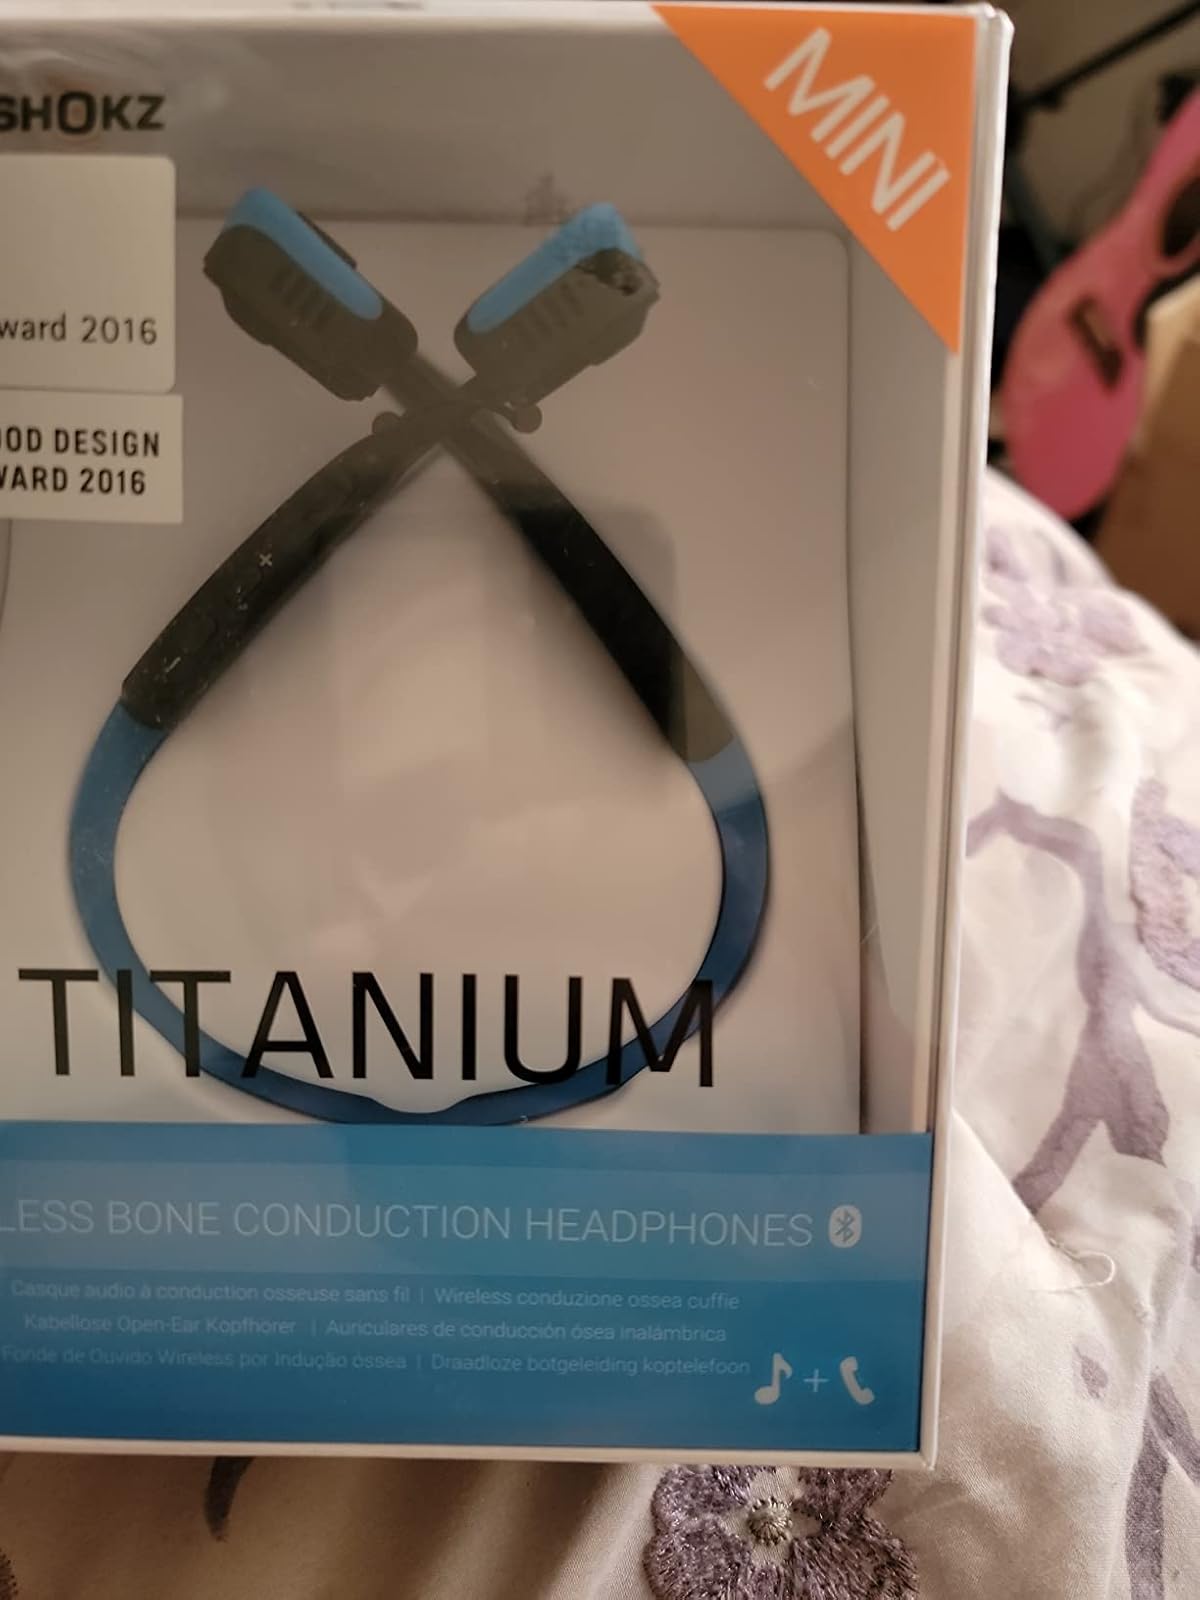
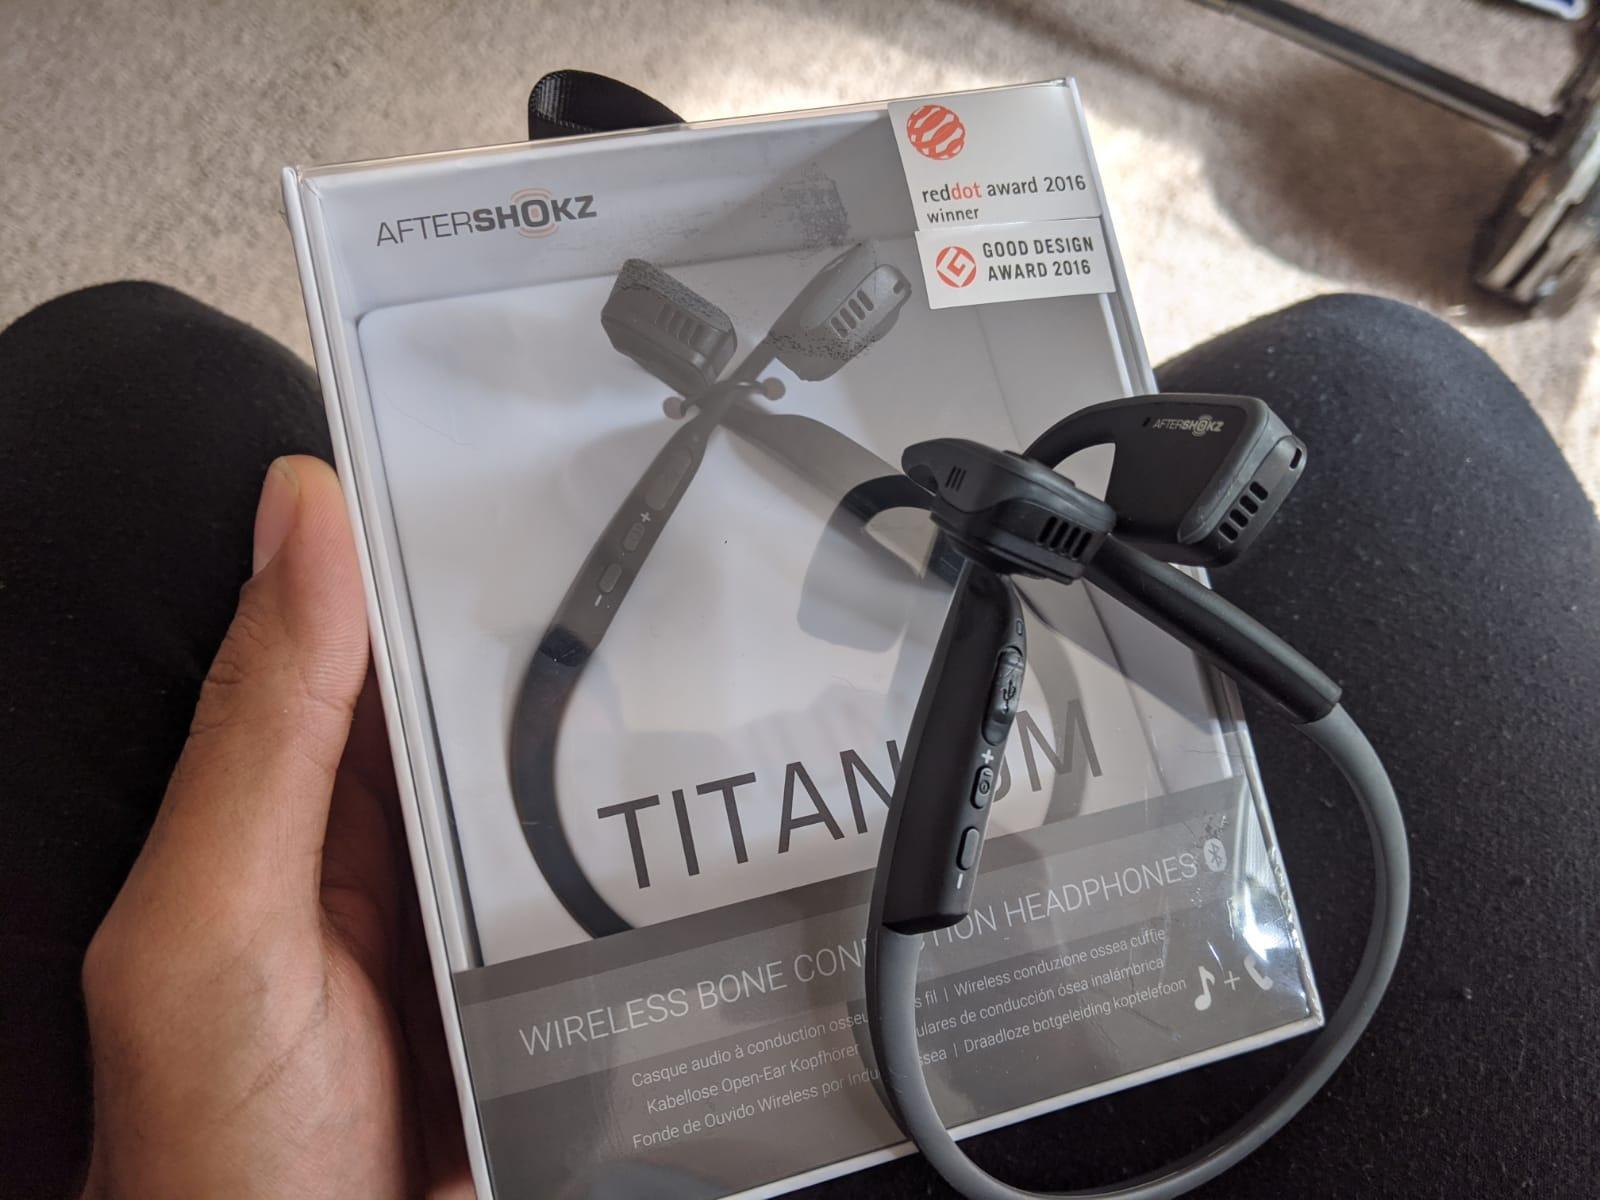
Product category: headphones
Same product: no